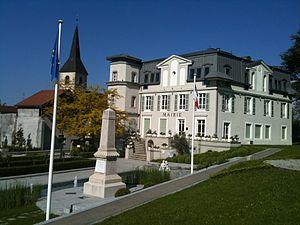
Mairie de Publier - Amphion-les-Bains, Haute-Savoie, 74, France
Publier est une commune française située dans le département de la Haute-Savoie, en région Auvergne-Rhône-Alpes. Elle est située dans le Chablais français, sur le lac Léman, entre Thonon-les-Bains à l'ouest et Évian-les-Bains à l'est, et face à Morges et Lausanne en Suisse. Avec 6 912 habitants au 1ᵉʳ janvier 2015, elle connaît une progression démographique forte avec +2,5 % par an depuis 1999.